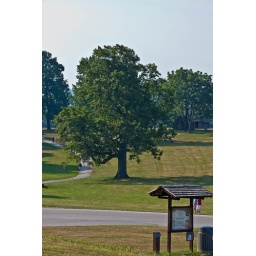
A tree stands in the field between Wayne's Woods and Memorial Arch